Livistona

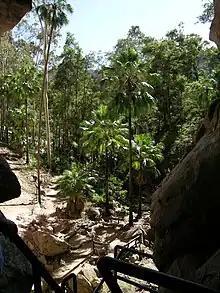
"Livistona nitida", the Carnarvon fan palm, as seen from the Amphitheatre in Carnarvon National Park, Australia.

Livistona is a genus of palms, the botanical family Arecaceae, native to southeastern and eastern Asia, Australasia, and the Horn of Africa. They are fan palms, the leaves with an armed petiole terminating in a rounded, costapalmate fan of numerous leaflets.